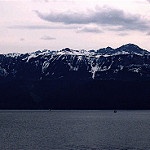
Label: mountain